Adalbert Gyrowetz

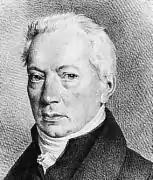
Adalbert Gyrowetz

Vojtěch Matyáš Jírovec (Adalbert Gyrowetz) (20 February 1763 – 19 March 1850) was a Bohemian composer. He mainly wrote instrumental works, with a great production of string quartets and symphonies; his operas and singspiele numbered more than 30, including "Semiramide" (1791), "Der Augenarzt" (1811), and "Robert, oder Die Prüfung" (1815).